Temple of Jupiter Optimus Maximus

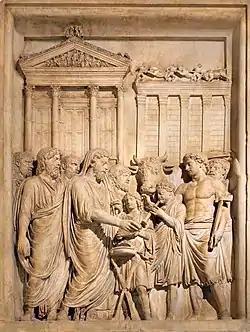
Relief of Marcus Aurelius sacrificing at the fourth temple

Domitian immediately began rebuilding the temple, again on the same foundations, but with the most lavish superstructure yet. According to Plutarch, Domitian used at least twelve thousand talents of gold for the gilding of the bronze roof tiles alone. Elaborate sculpture adorned the pediment. A Renaissance drawing of a damaged relief in the Louvre Museum shows a four-horse chariot ("quadriga") beside a two-horse chariot ("biga") to the right of the latter at the highest point of the pediment, the two statues serving as the central acroterion, and statues of the god Mars and goddess Venus surmounting the corners of the cornice, serving as acroteria. It was completed in 82 AD.